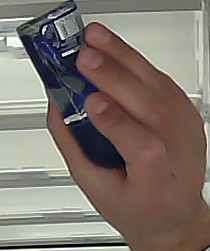
Product: nivea_rollon